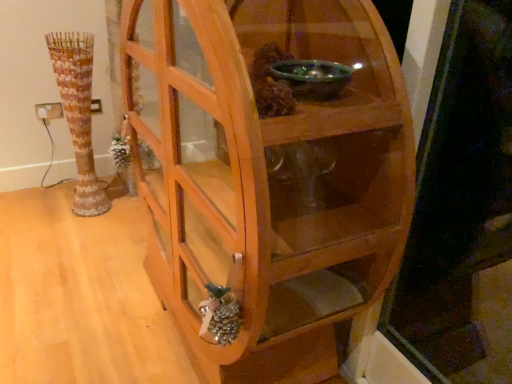
Question: From a real-world perspective, can you find a vacant location below wooden textured vase at left? Please provide its 2D coordinates.
Answer: [(0.194, 0.563)]